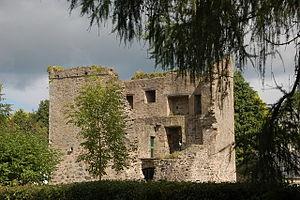
Downpatrick est le chef-lieu du Comté de Down, en Irlande du Nord. Située à environ 33 km au sud de Belfast, elle est devenue une ville de banlieue, avec une activité commerciale et administrative assez importante.